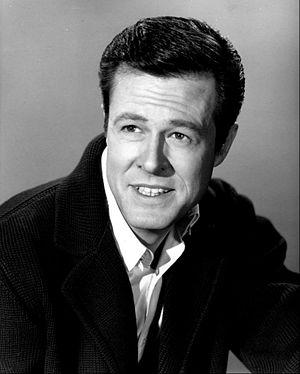
Robert Culp est un acteur, scénariste et réalisateur américain né le 16 août 1930 à Oakland et mort le 24 mars 2010 à Los Angeles.